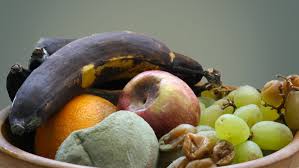
Waste category: biological